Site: brandenburg
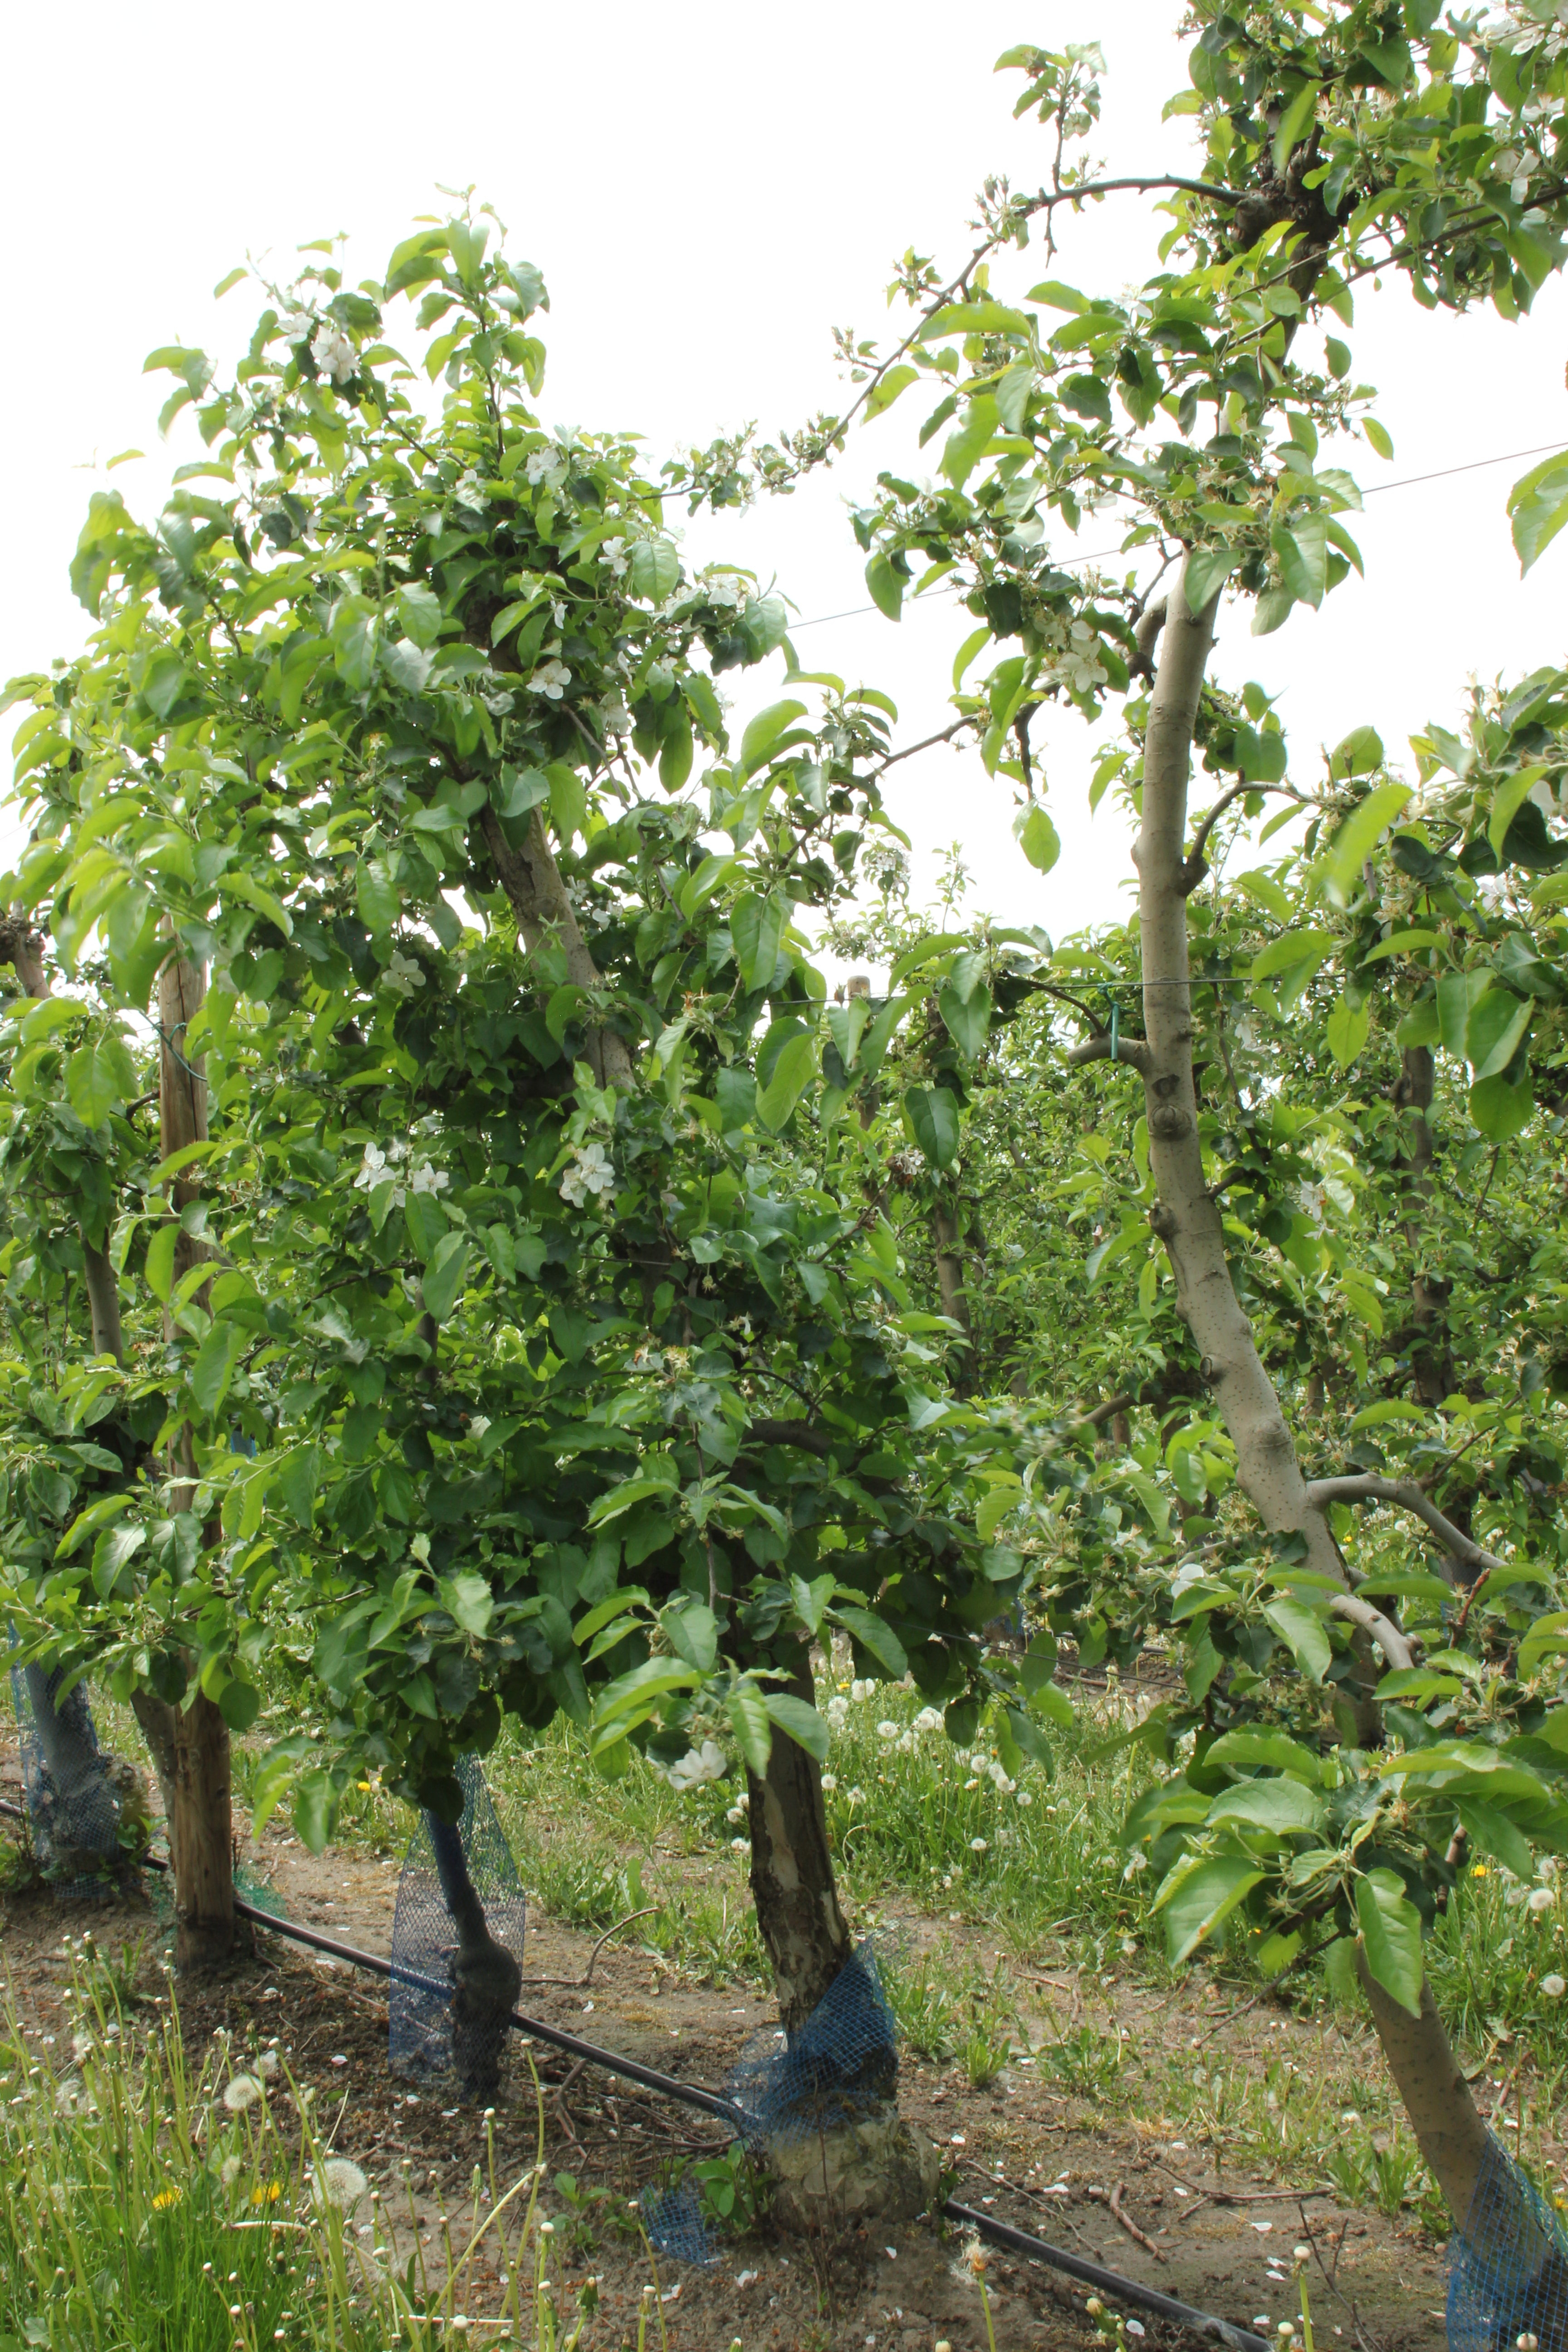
Growth stage (BBCH 67): Flowering